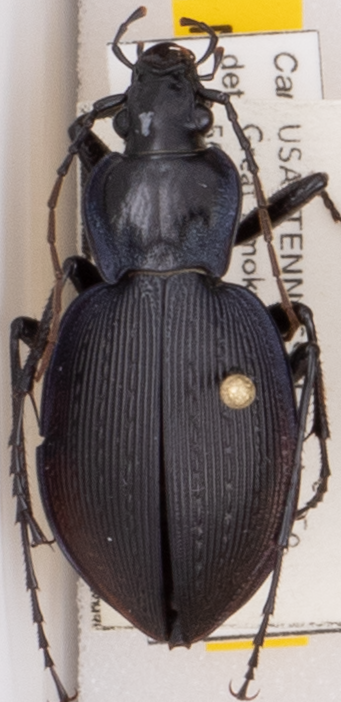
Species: Carabus goryi
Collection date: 2022-04-12
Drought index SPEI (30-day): -0.5
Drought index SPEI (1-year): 0.47
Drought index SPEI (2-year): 1.418